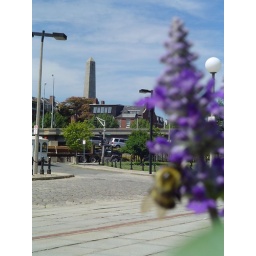
a bee with the bunker hill monument in the background